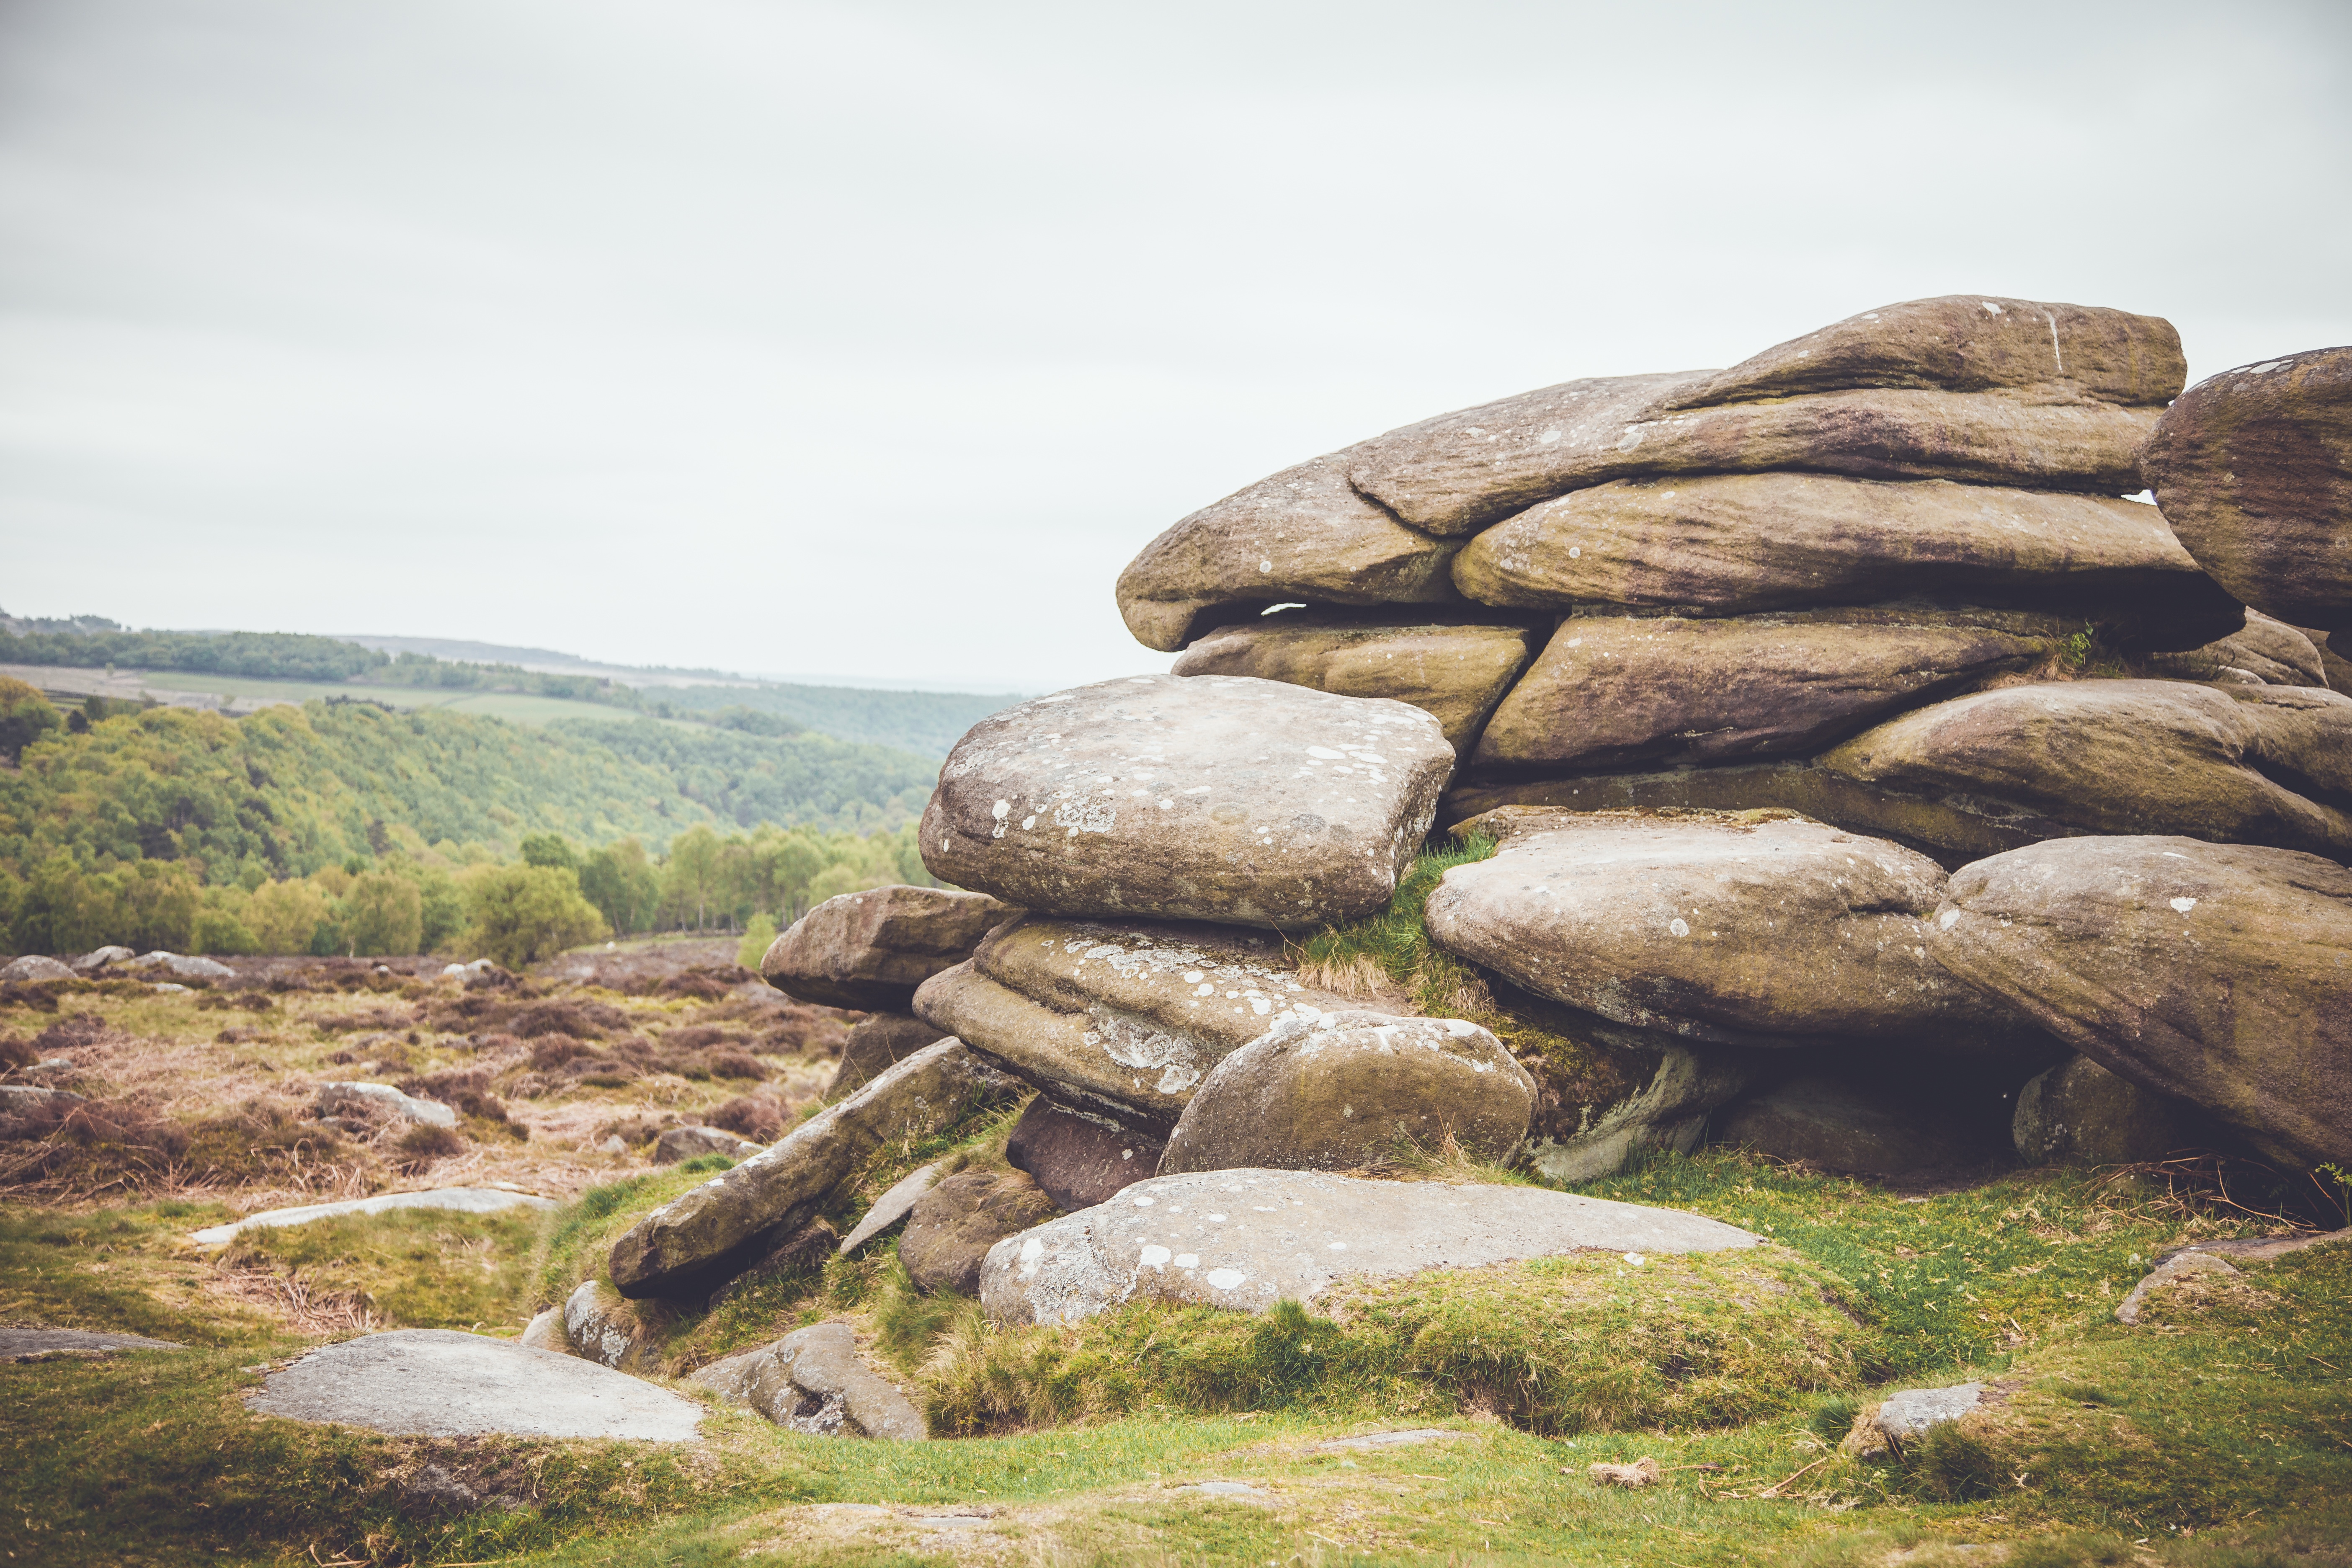
landscape, sea, coast, rock, wilderness, mountain, hill, terrain, material, geology, badlands, boulder, plateau, fell, loch